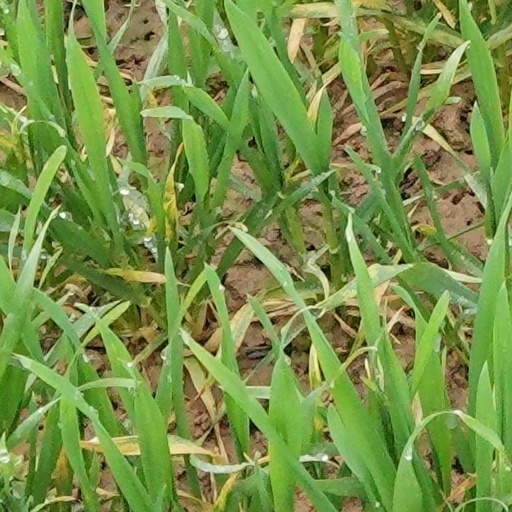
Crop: wheat